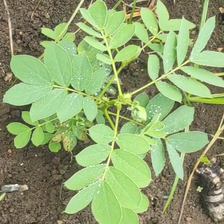
Weed species: Sicklepod_(Senna obtusifolia)